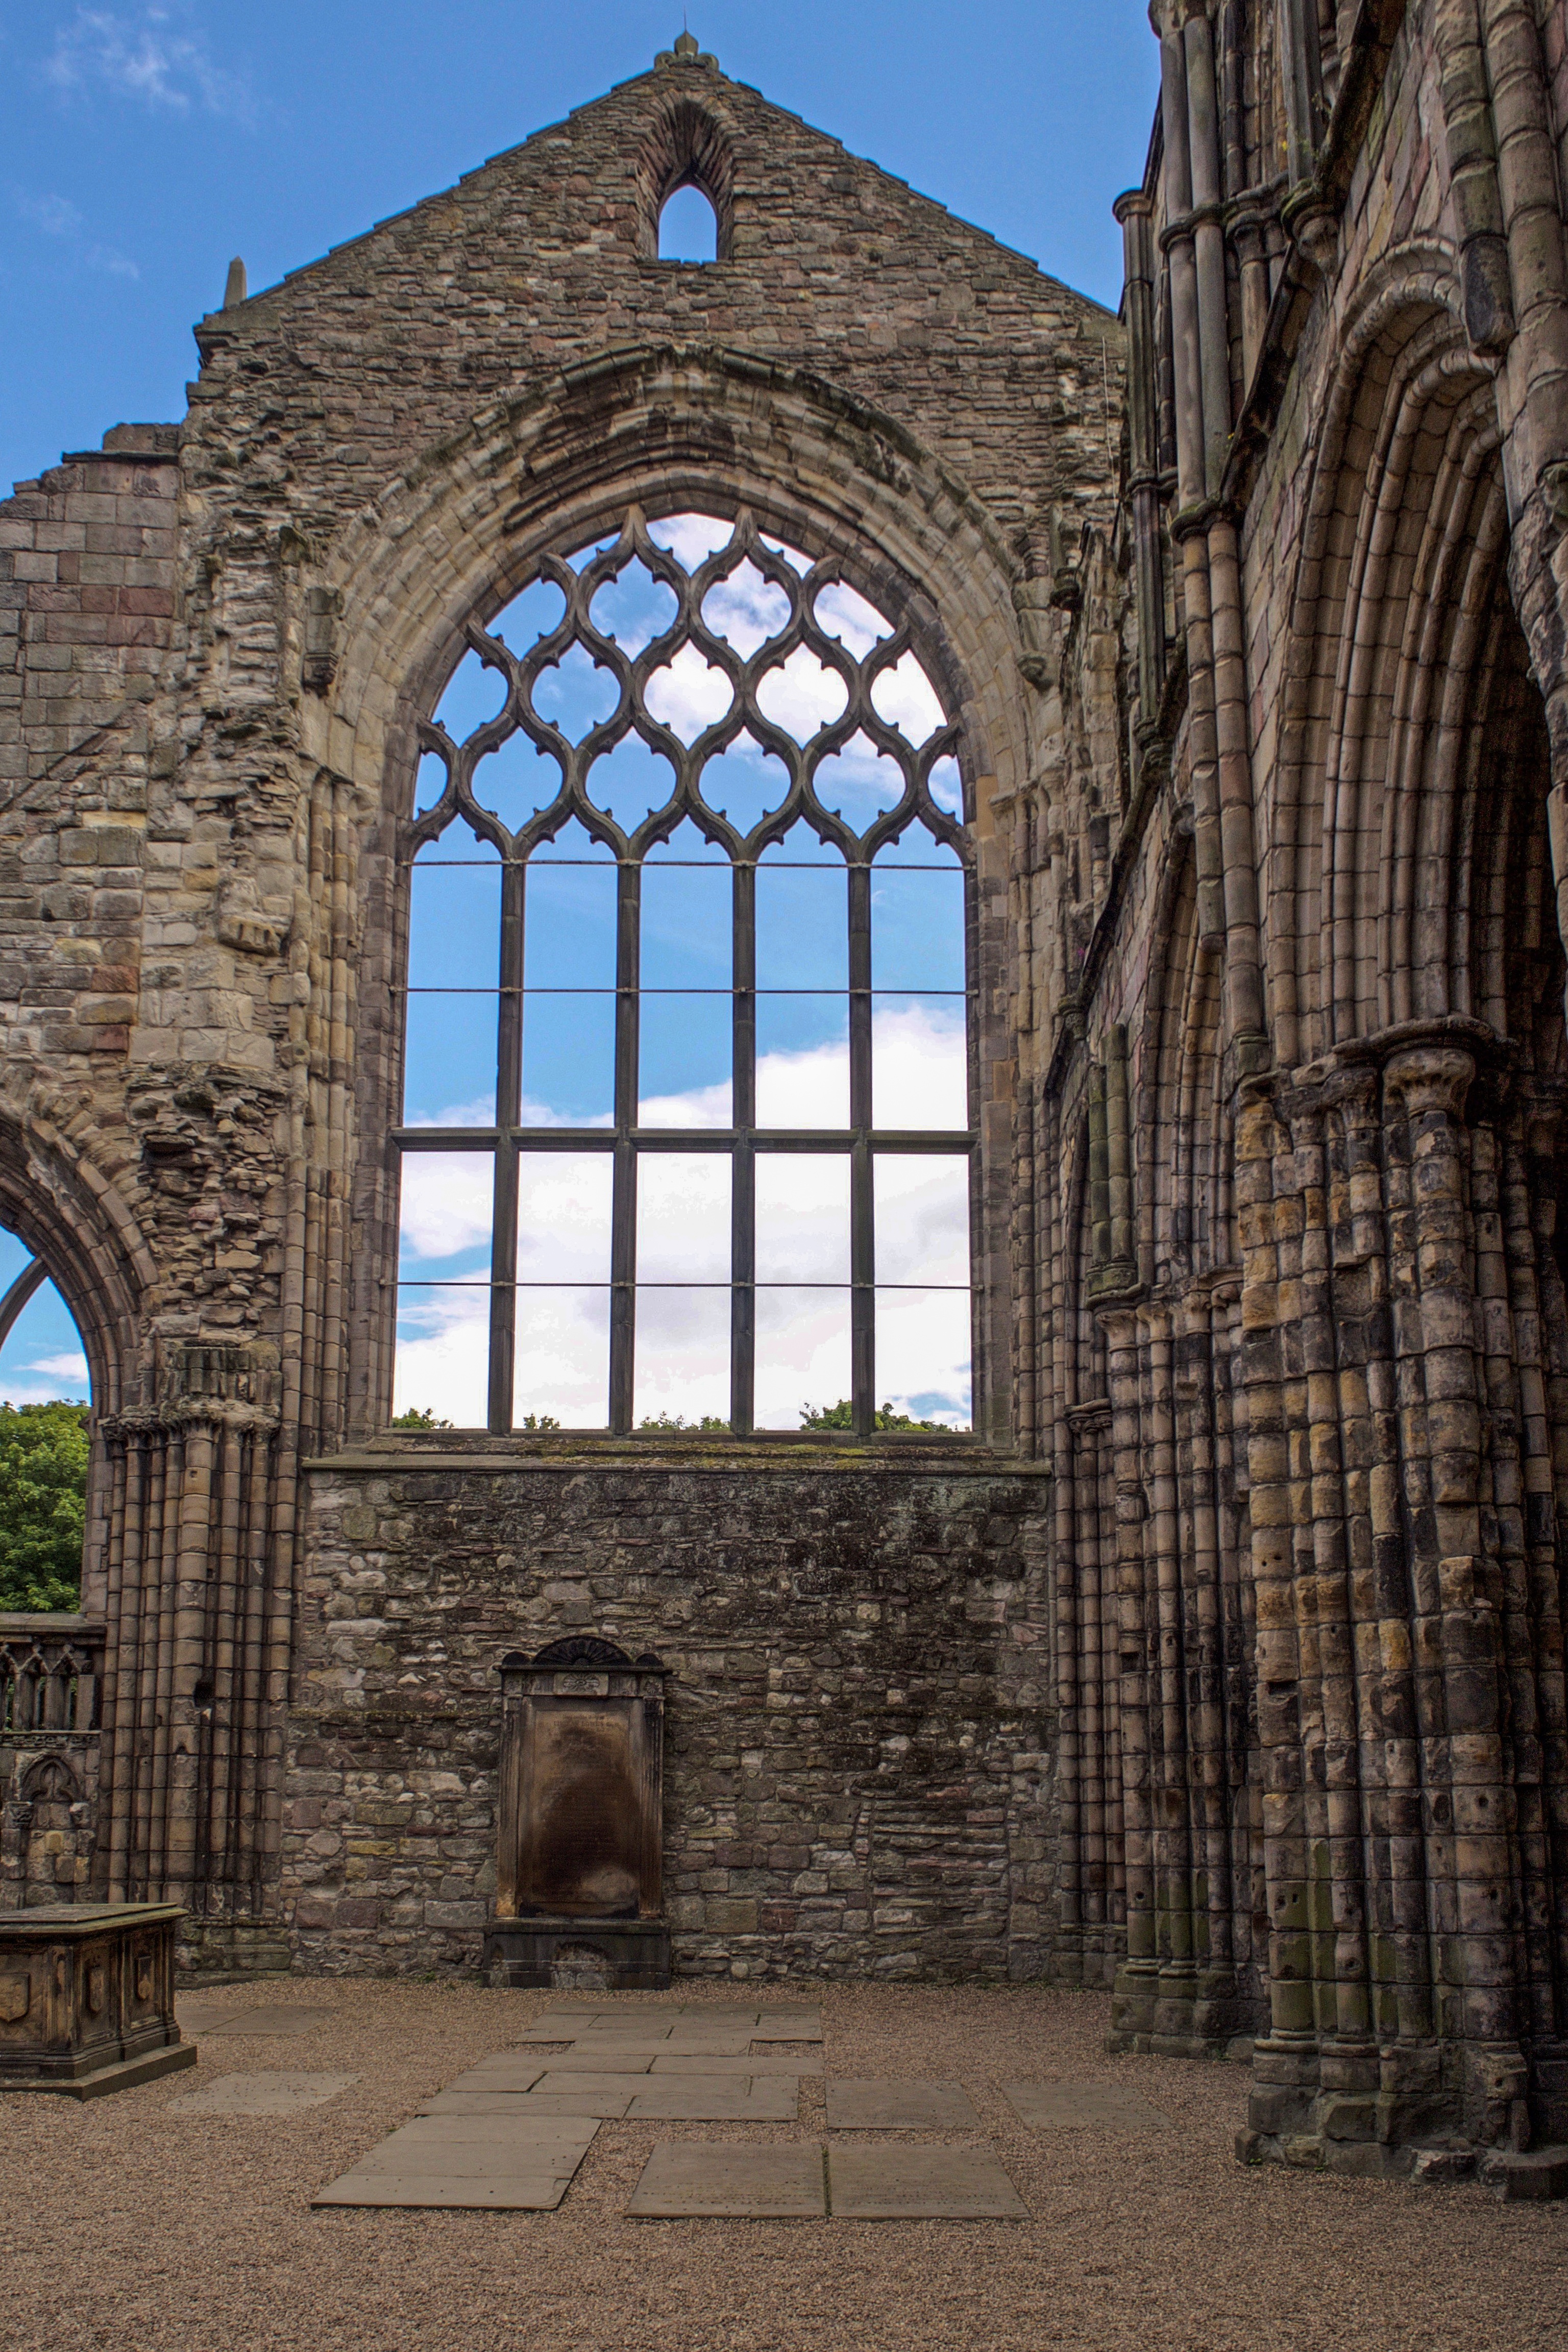
architecture, building, arch, facade, residence, church, cathedral, chapel, place of worship, ruins, monastery, symmetry, scotland, abbey, edinburgh, middle ages, gothic architecture, abbey church, holyroodhouse, holyrood palace, british queen, ancient history